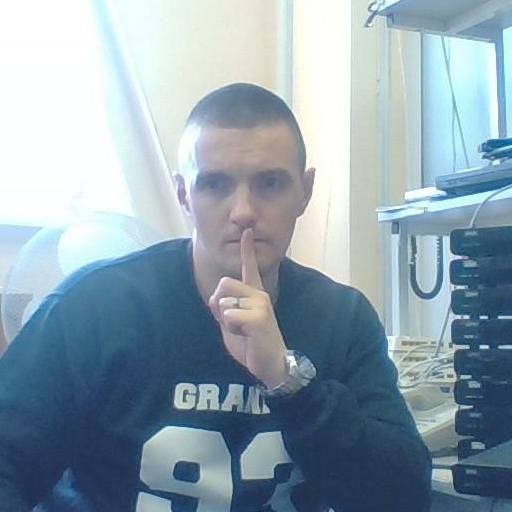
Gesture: mute